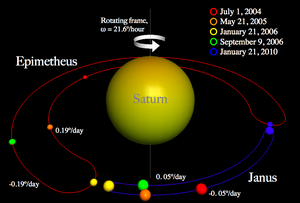
Épiméthée est le cinquième satellite naturel de Saturne. Son nom vient d'Épiméthée, un Titan de la mythologie grecque, fils de Japet et frère d'Atlas et de Prométhée.